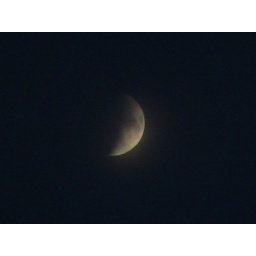
Waxing crescent moon in the sky southwest of my house